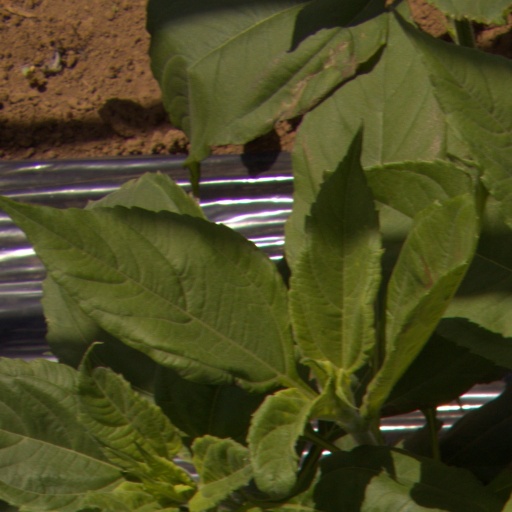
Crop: Jerusalem artichoke